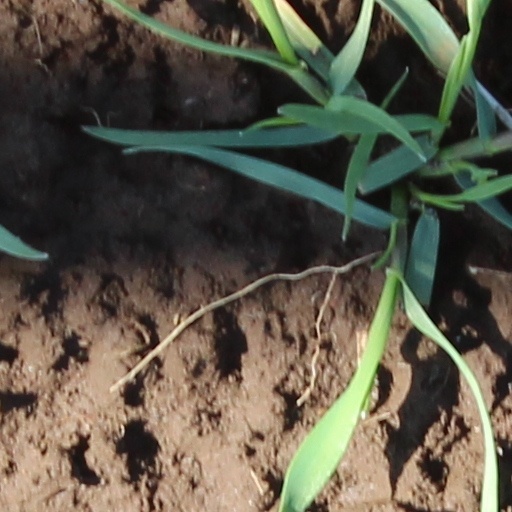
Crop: wheat